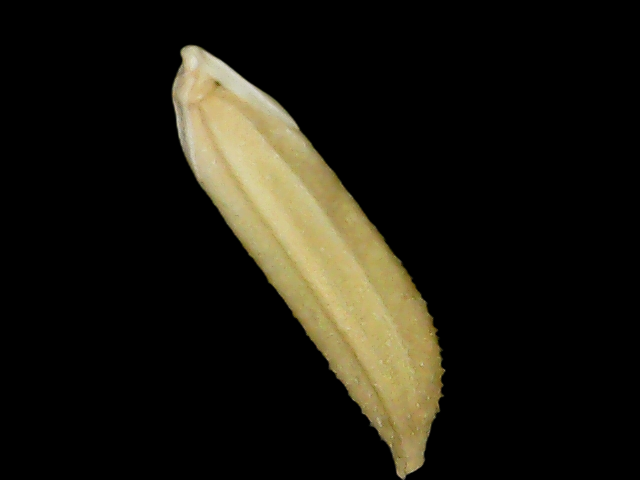
Rice variety: Binadhan25